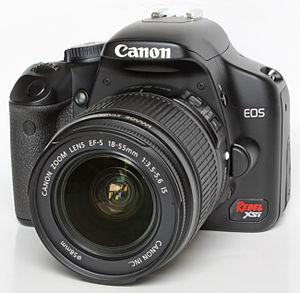
Le Canon EOS 450D dans sa version Amérique du nord (Xsi).
Le Canon EOS 450D, est un appareil photographique reflex numérique mono-objectif de 12,2 mégapixels fabriqué par Canon. Annoncé le 23 janvier 2008, il est sorti en mars 2008 en Europe.